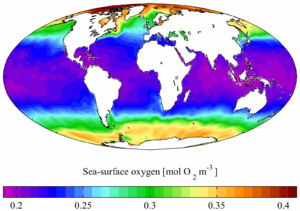
L'hypothèse Gaïa, appelée également hypothèse biogéochimique, est une hypothèse controversée, initialement avancée en 1970 par le climatologue anglais James Lovelock en collaboration avec la microbiologiste américaine Lynn Margulis, mais également évoquée par d'autres scientifiques avant eux, selon laquelle la Terre serait « un système physiologique dynamique qui inclut la biosphère et maintient notre planète depuis plus de trois milliards d'années en harmonie avec la vie ».
Le World Ocean Atlas est un produit du National Oceanographic Data Center qui dépend de la NOAA. Il est constitué de données climatologiques in situ pour l'océan planétaire. Sa première publication a lieu en 1994, et est réédité à des intervalles d'environ quatre ans : 1998, 2001 et 2005. Il existe également des produits du même genre distribués par le centre de données CORIOLIS. Les climatologies WOA utilisent toutes les données disponibles depuis le début des mesures thermohalines de l'océan, or les climatologies sont utilisées comme valeurs moyennes d'un paramètre en un jour de l'année à un point géographique donnée et le fait qu'il existe des tendances inter-annuelles sur certains paramètres physiques fait que le choix de la période utilisée pour produire la climatologie peut avoir des répercussions importantes.